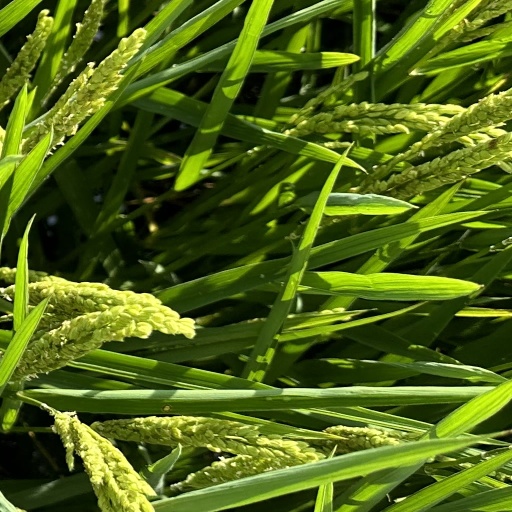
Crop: rice